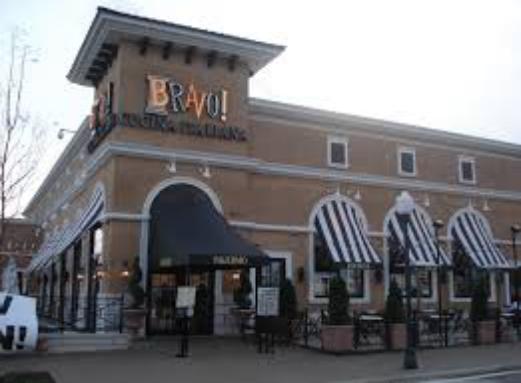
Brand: Bravo!, Cucina Italiana
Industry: Food